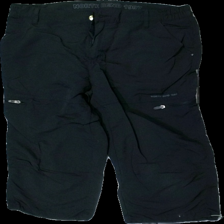
View: front
Type: Trousers
Category: Ladies
Brand: Not in the list
Brand text on label: North bend
Colors: Black
Material: 65% Nylon 35% Polyester
Cut: Cropped
Season: All
Price range: 50-100
Recommended usage: Reuse
Description: Black cropped trousers